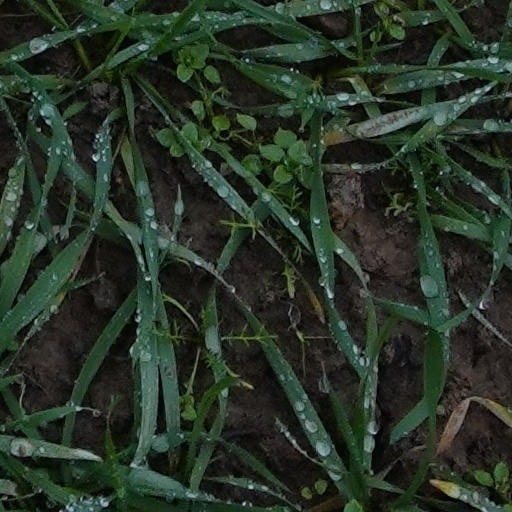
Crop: wheat